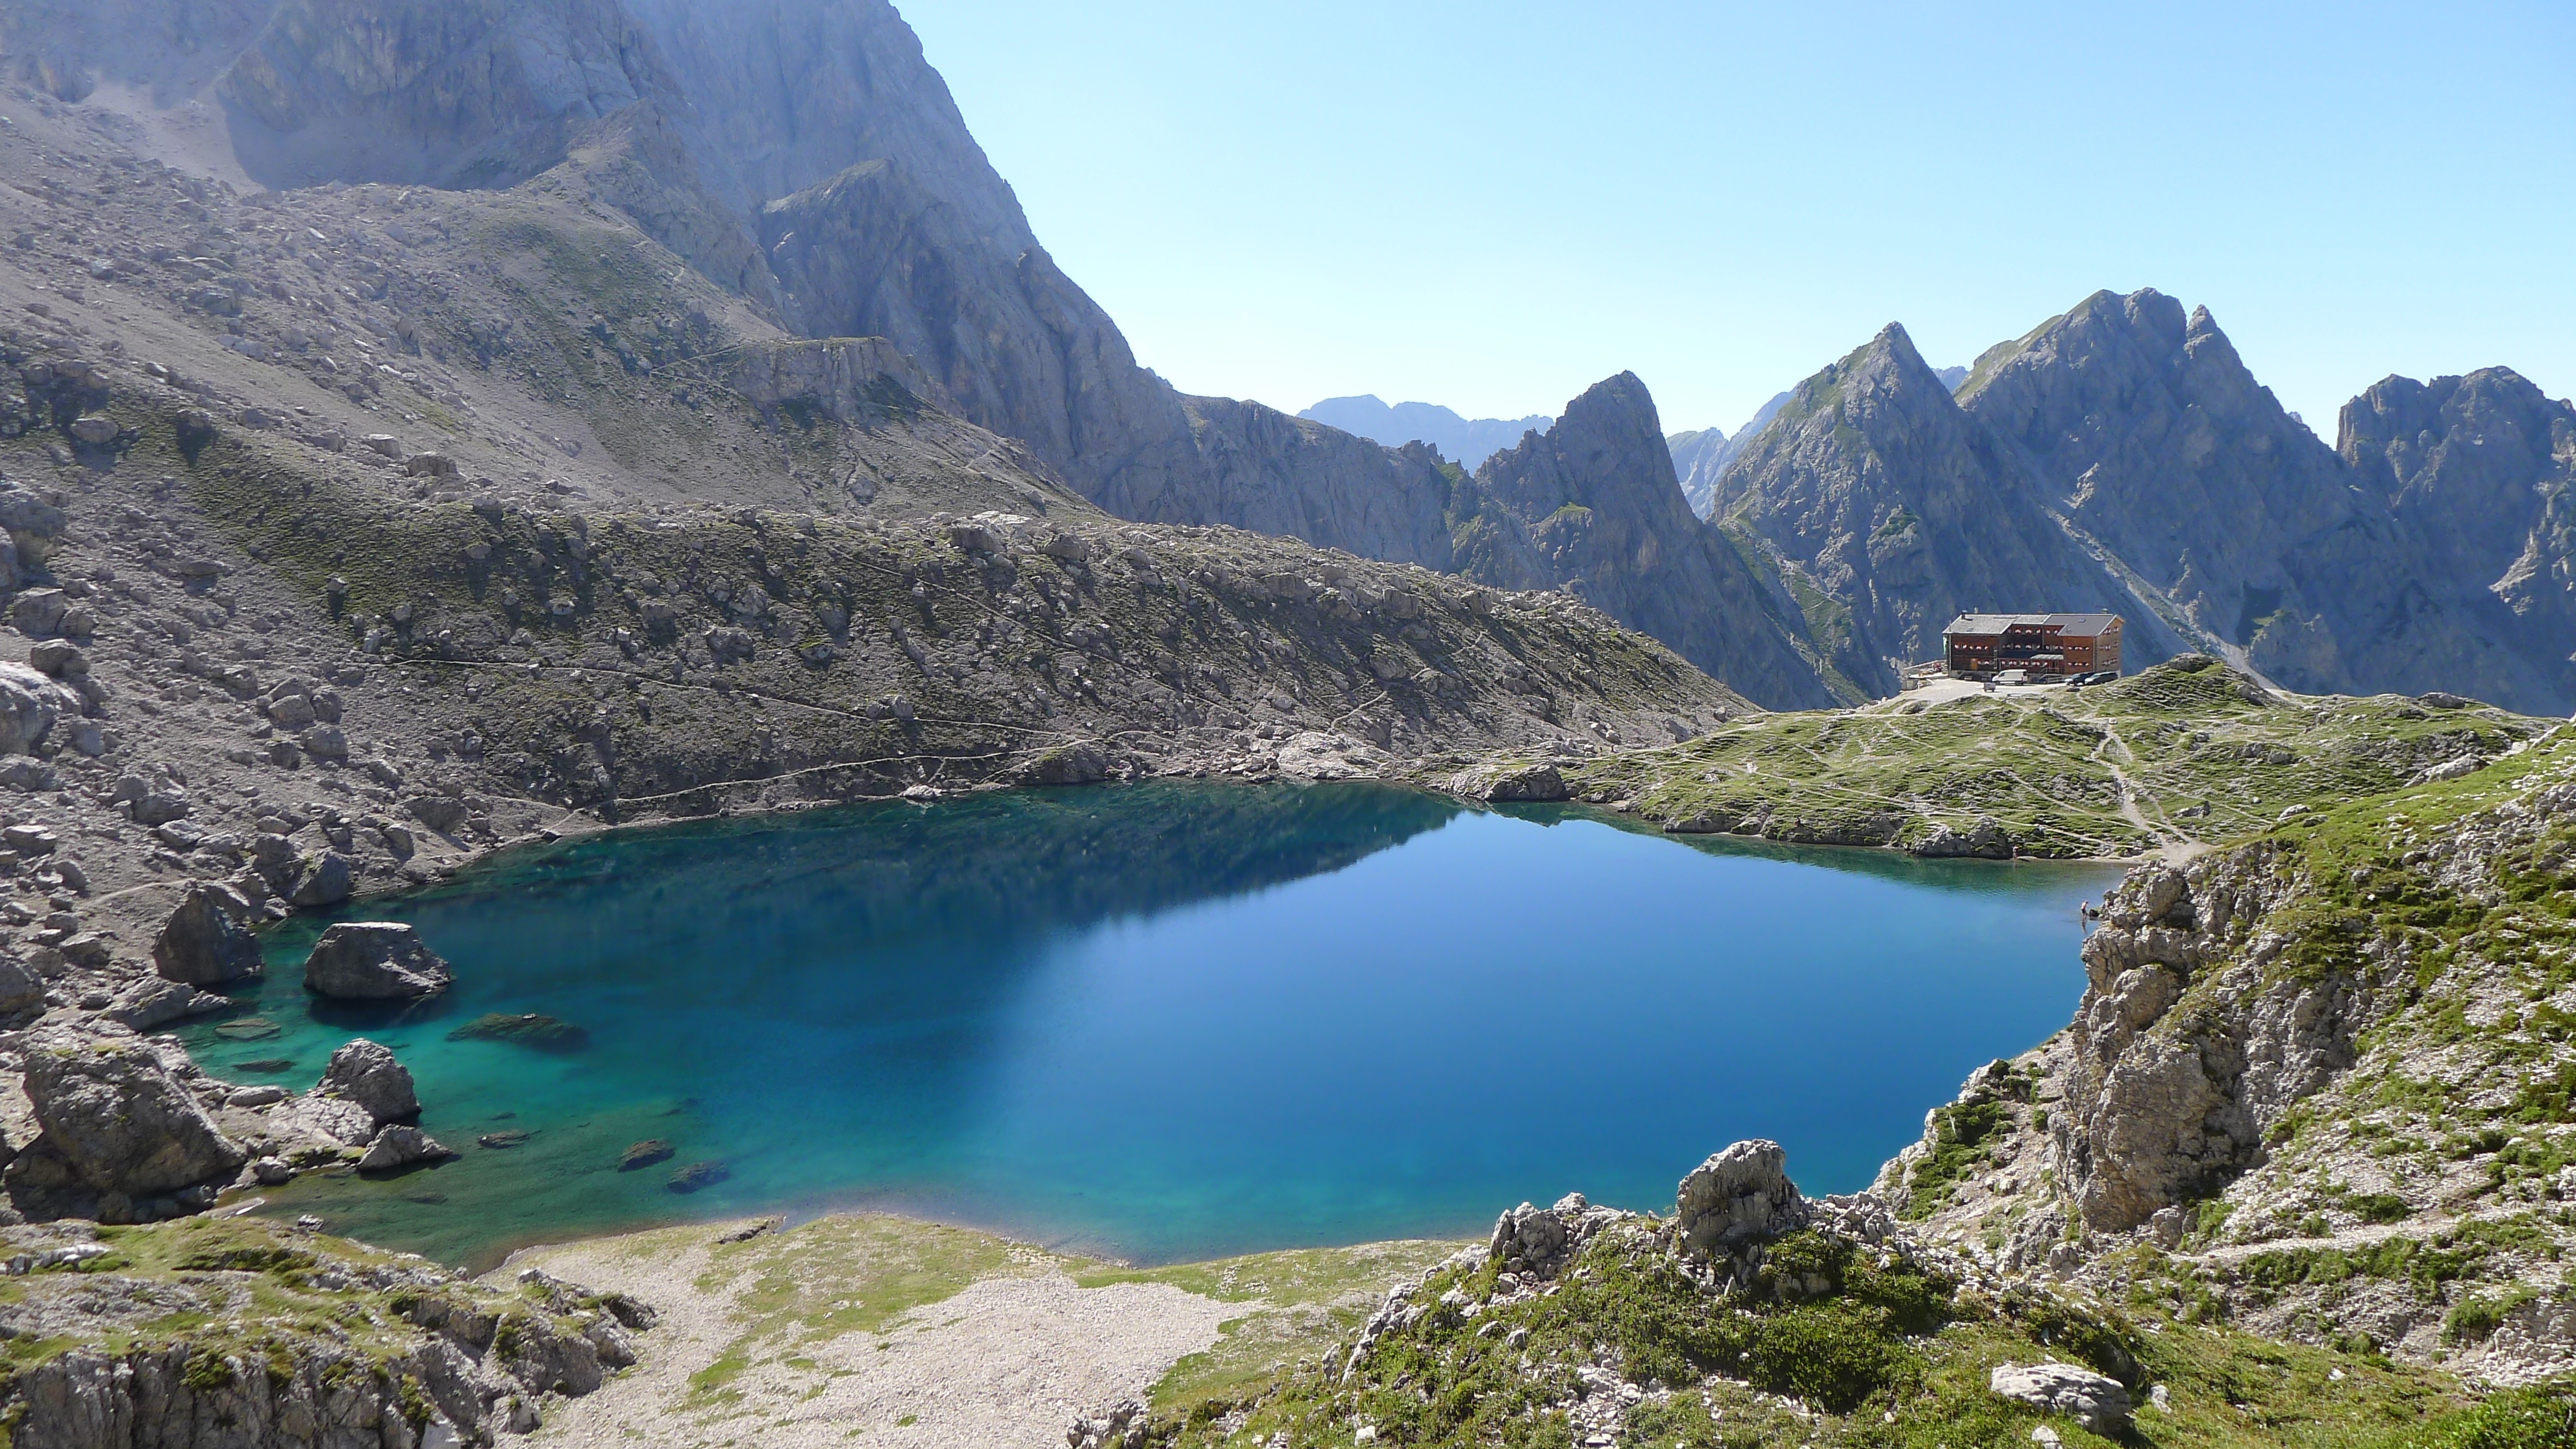
landscape, nature, wilderness, walking, mountain, lake, adventure, valley, mountain range, fjord, reservoir, national park, ridge, mountains, alps, plateau, bergsee, fell, loch, crater lake, moraine, landform, tarn, mountain hut, mountain pass, east tyrol, mountainous landforms